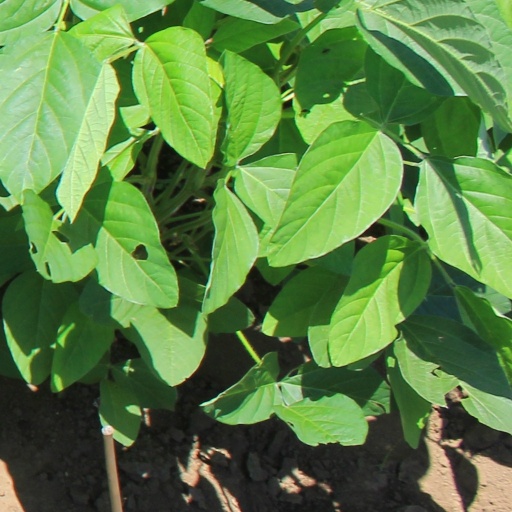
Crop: soybean